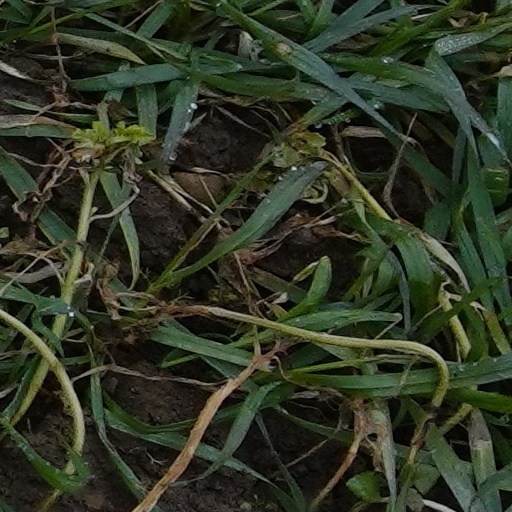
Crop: wheat